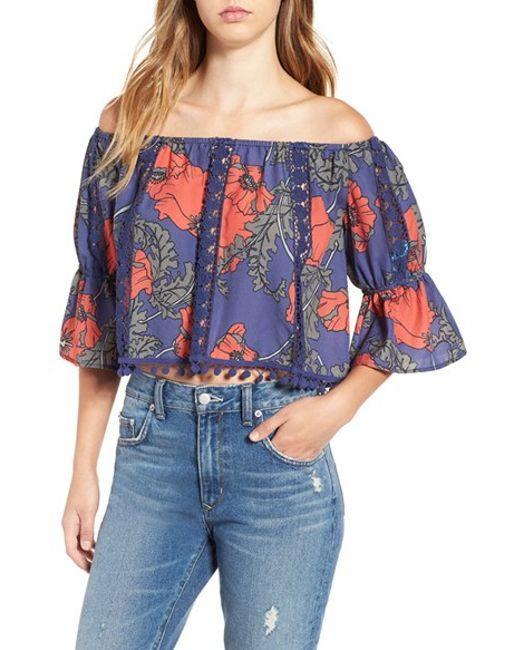
schulterfreies Crop-Top in Blau mit Blumendruck